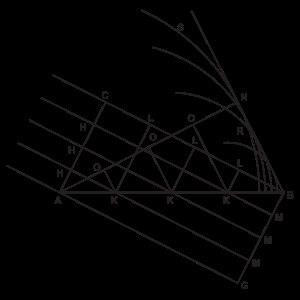
Dans son Traité de la lumière, écrit à Paris en 1678 mais publié douze ans plus tard lorsqu'il réside aux Pays-Bas, Christian Huygens expose ses conceptions sur la nature de la lumière qui permettent d'expliquer les lois de l'optique géométrique établies par René Descartes. A la différence d'Isaac Newton qui pensait que la lumière était composée de particules émises par la source lumineuse qui venaient frapper l'œil de l'observateur, Huygens conçoit la lumière comme formée d'ondes sphériques qui se propagent dans l'espace à la manière des ondes sonores. De plus il propose que chaque point d'un front d'onde soit lui-même origine d'une onde sphérique secondaire.